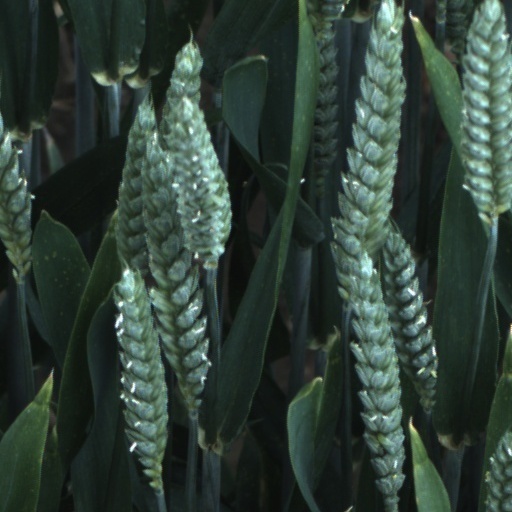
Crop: wheat